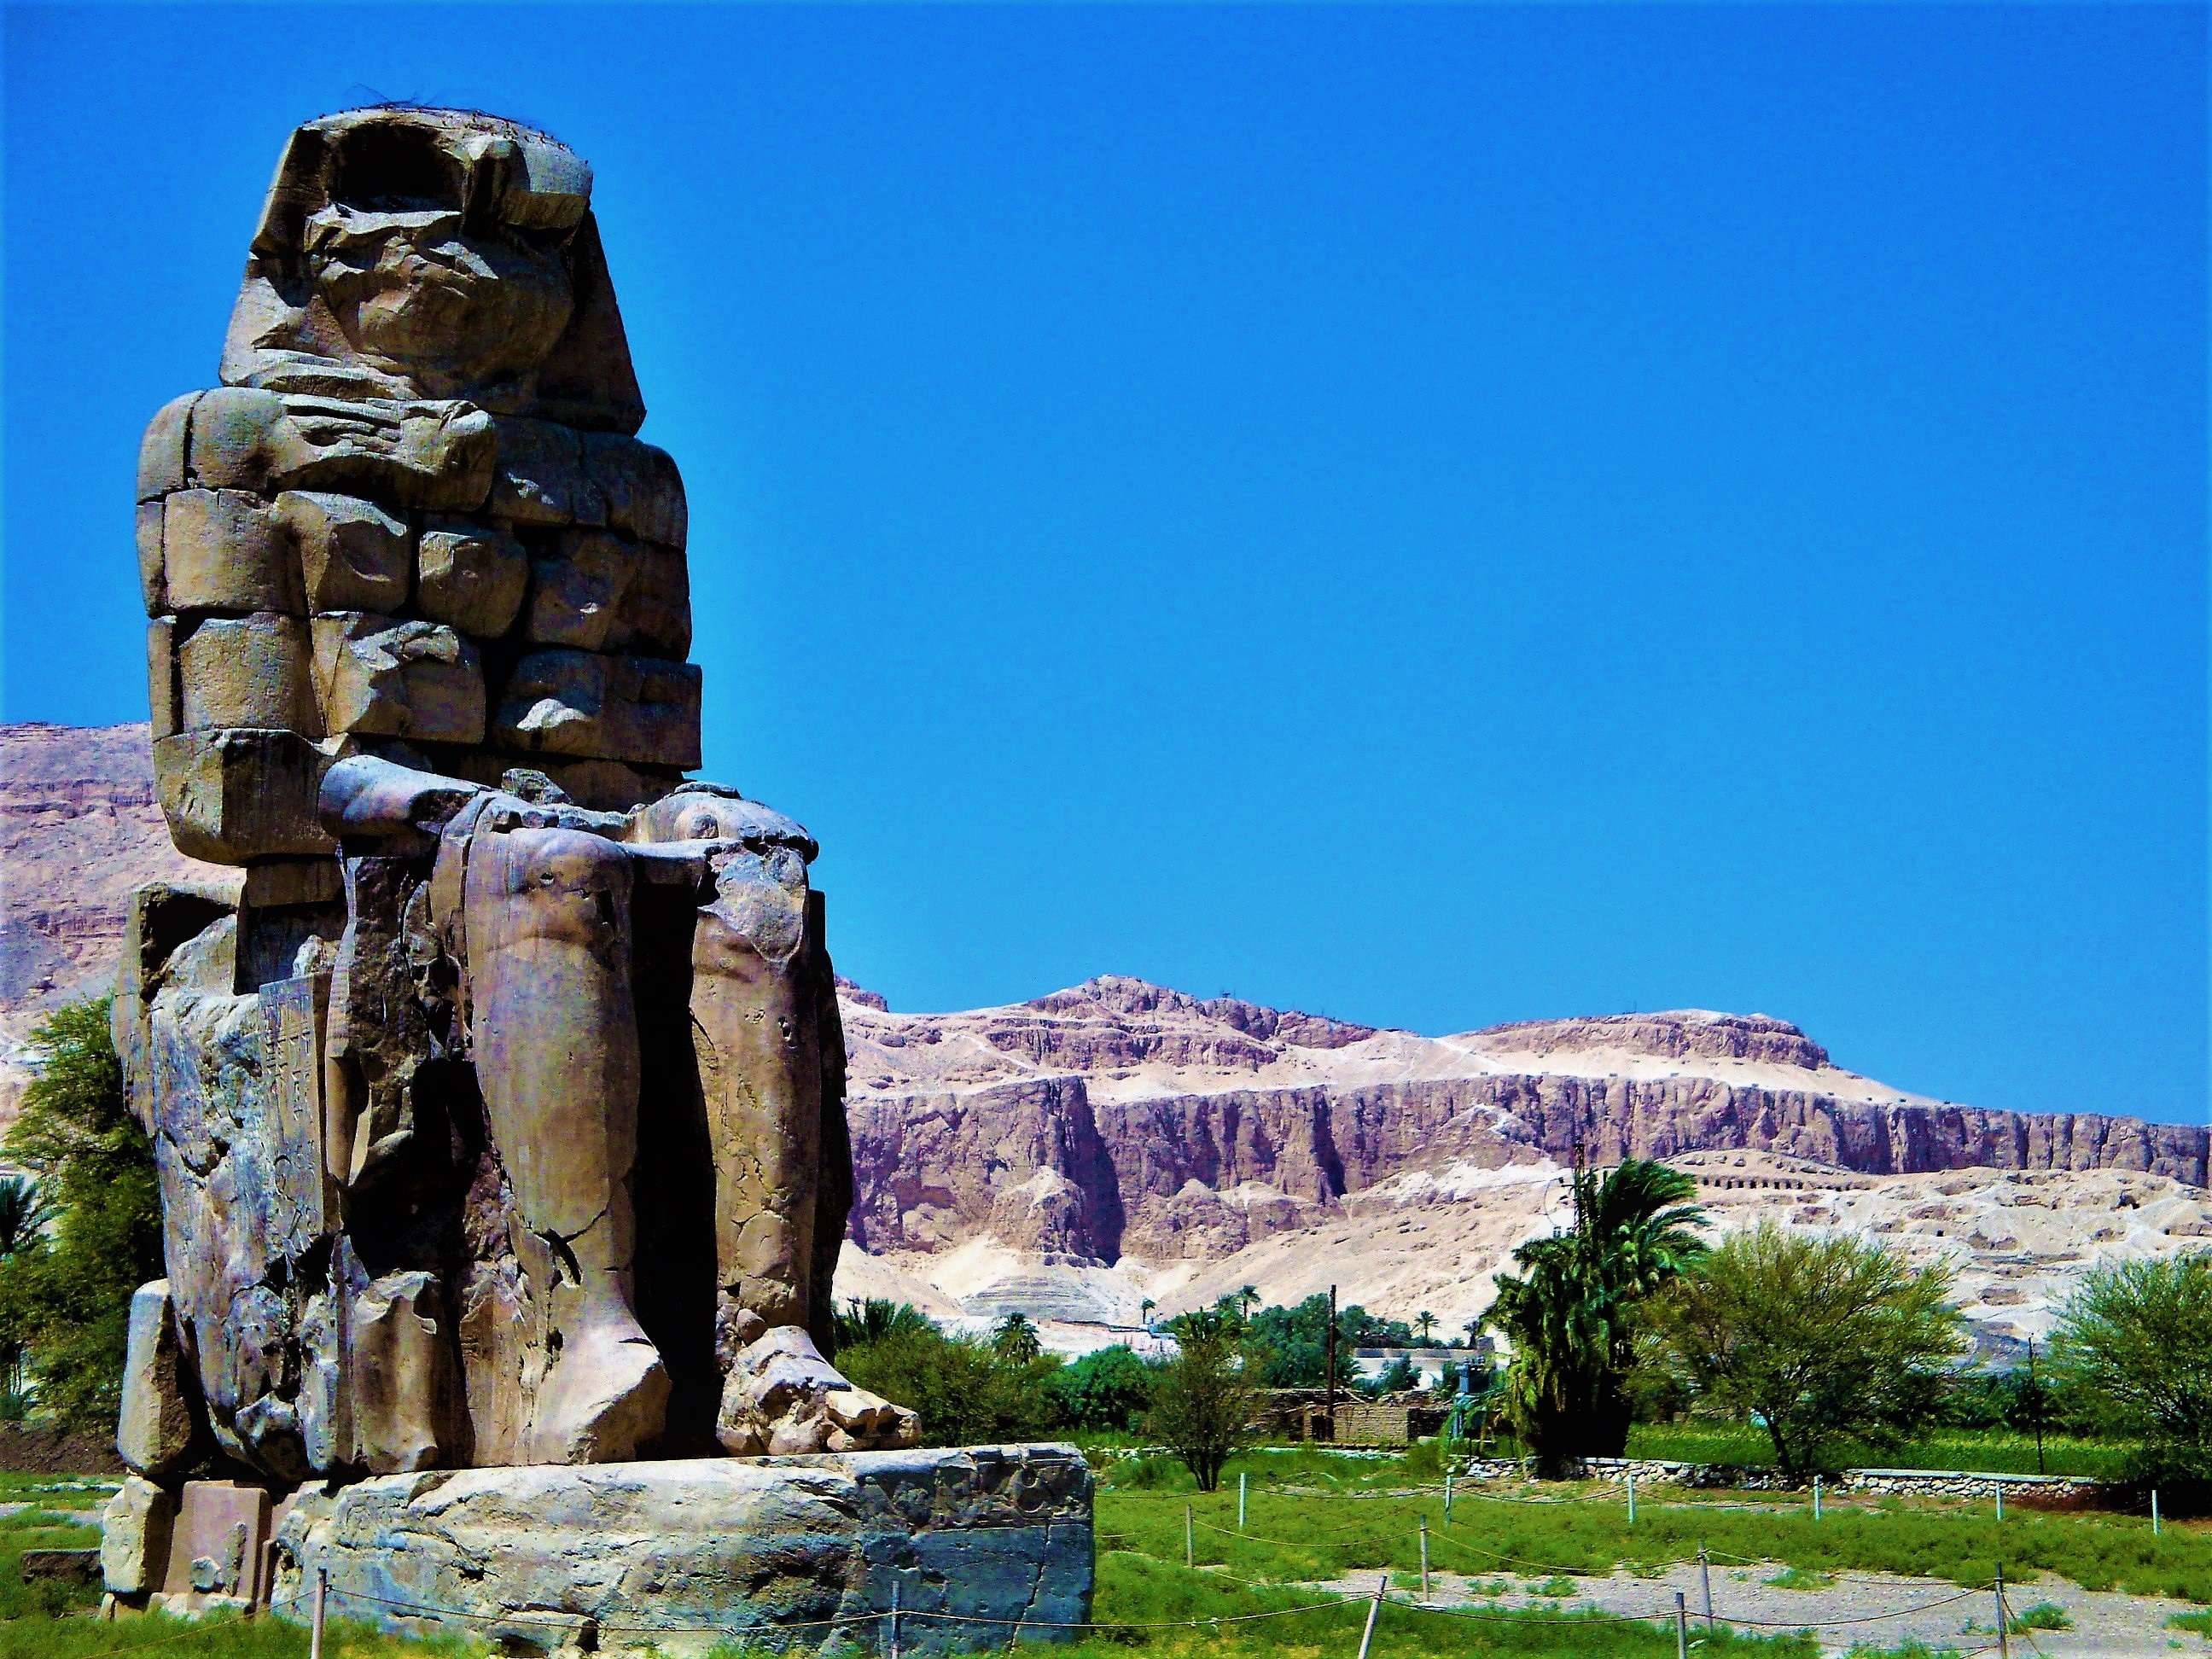
rock, monument, vacation, travel, statue, landmark, tourism, egypt, sculpture, art, temple, ruins, thebes, the statue, ancient history, the colossi of memnon